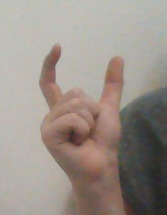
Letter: nun